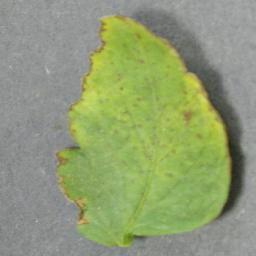
Label: Tomato___Tomato_Yellow_Leaf_Curl_Virus